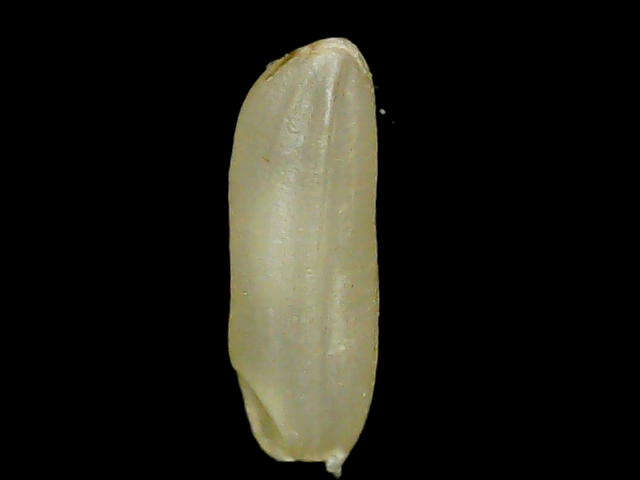
Rice variety: Binadhan26